Patrick D. Gallagher

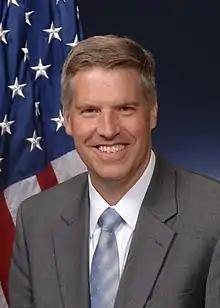
Gallagher in 2013

Patrick David Gallagher (born March 29, 1963) is an American physicist and former chancellor of the University of Pittsburgh. He previously served as acting United States deputy secretary of commerce from 2013 to 2014 and 14th director of the National Institute of Standards and Technology from 2009 and 2014.